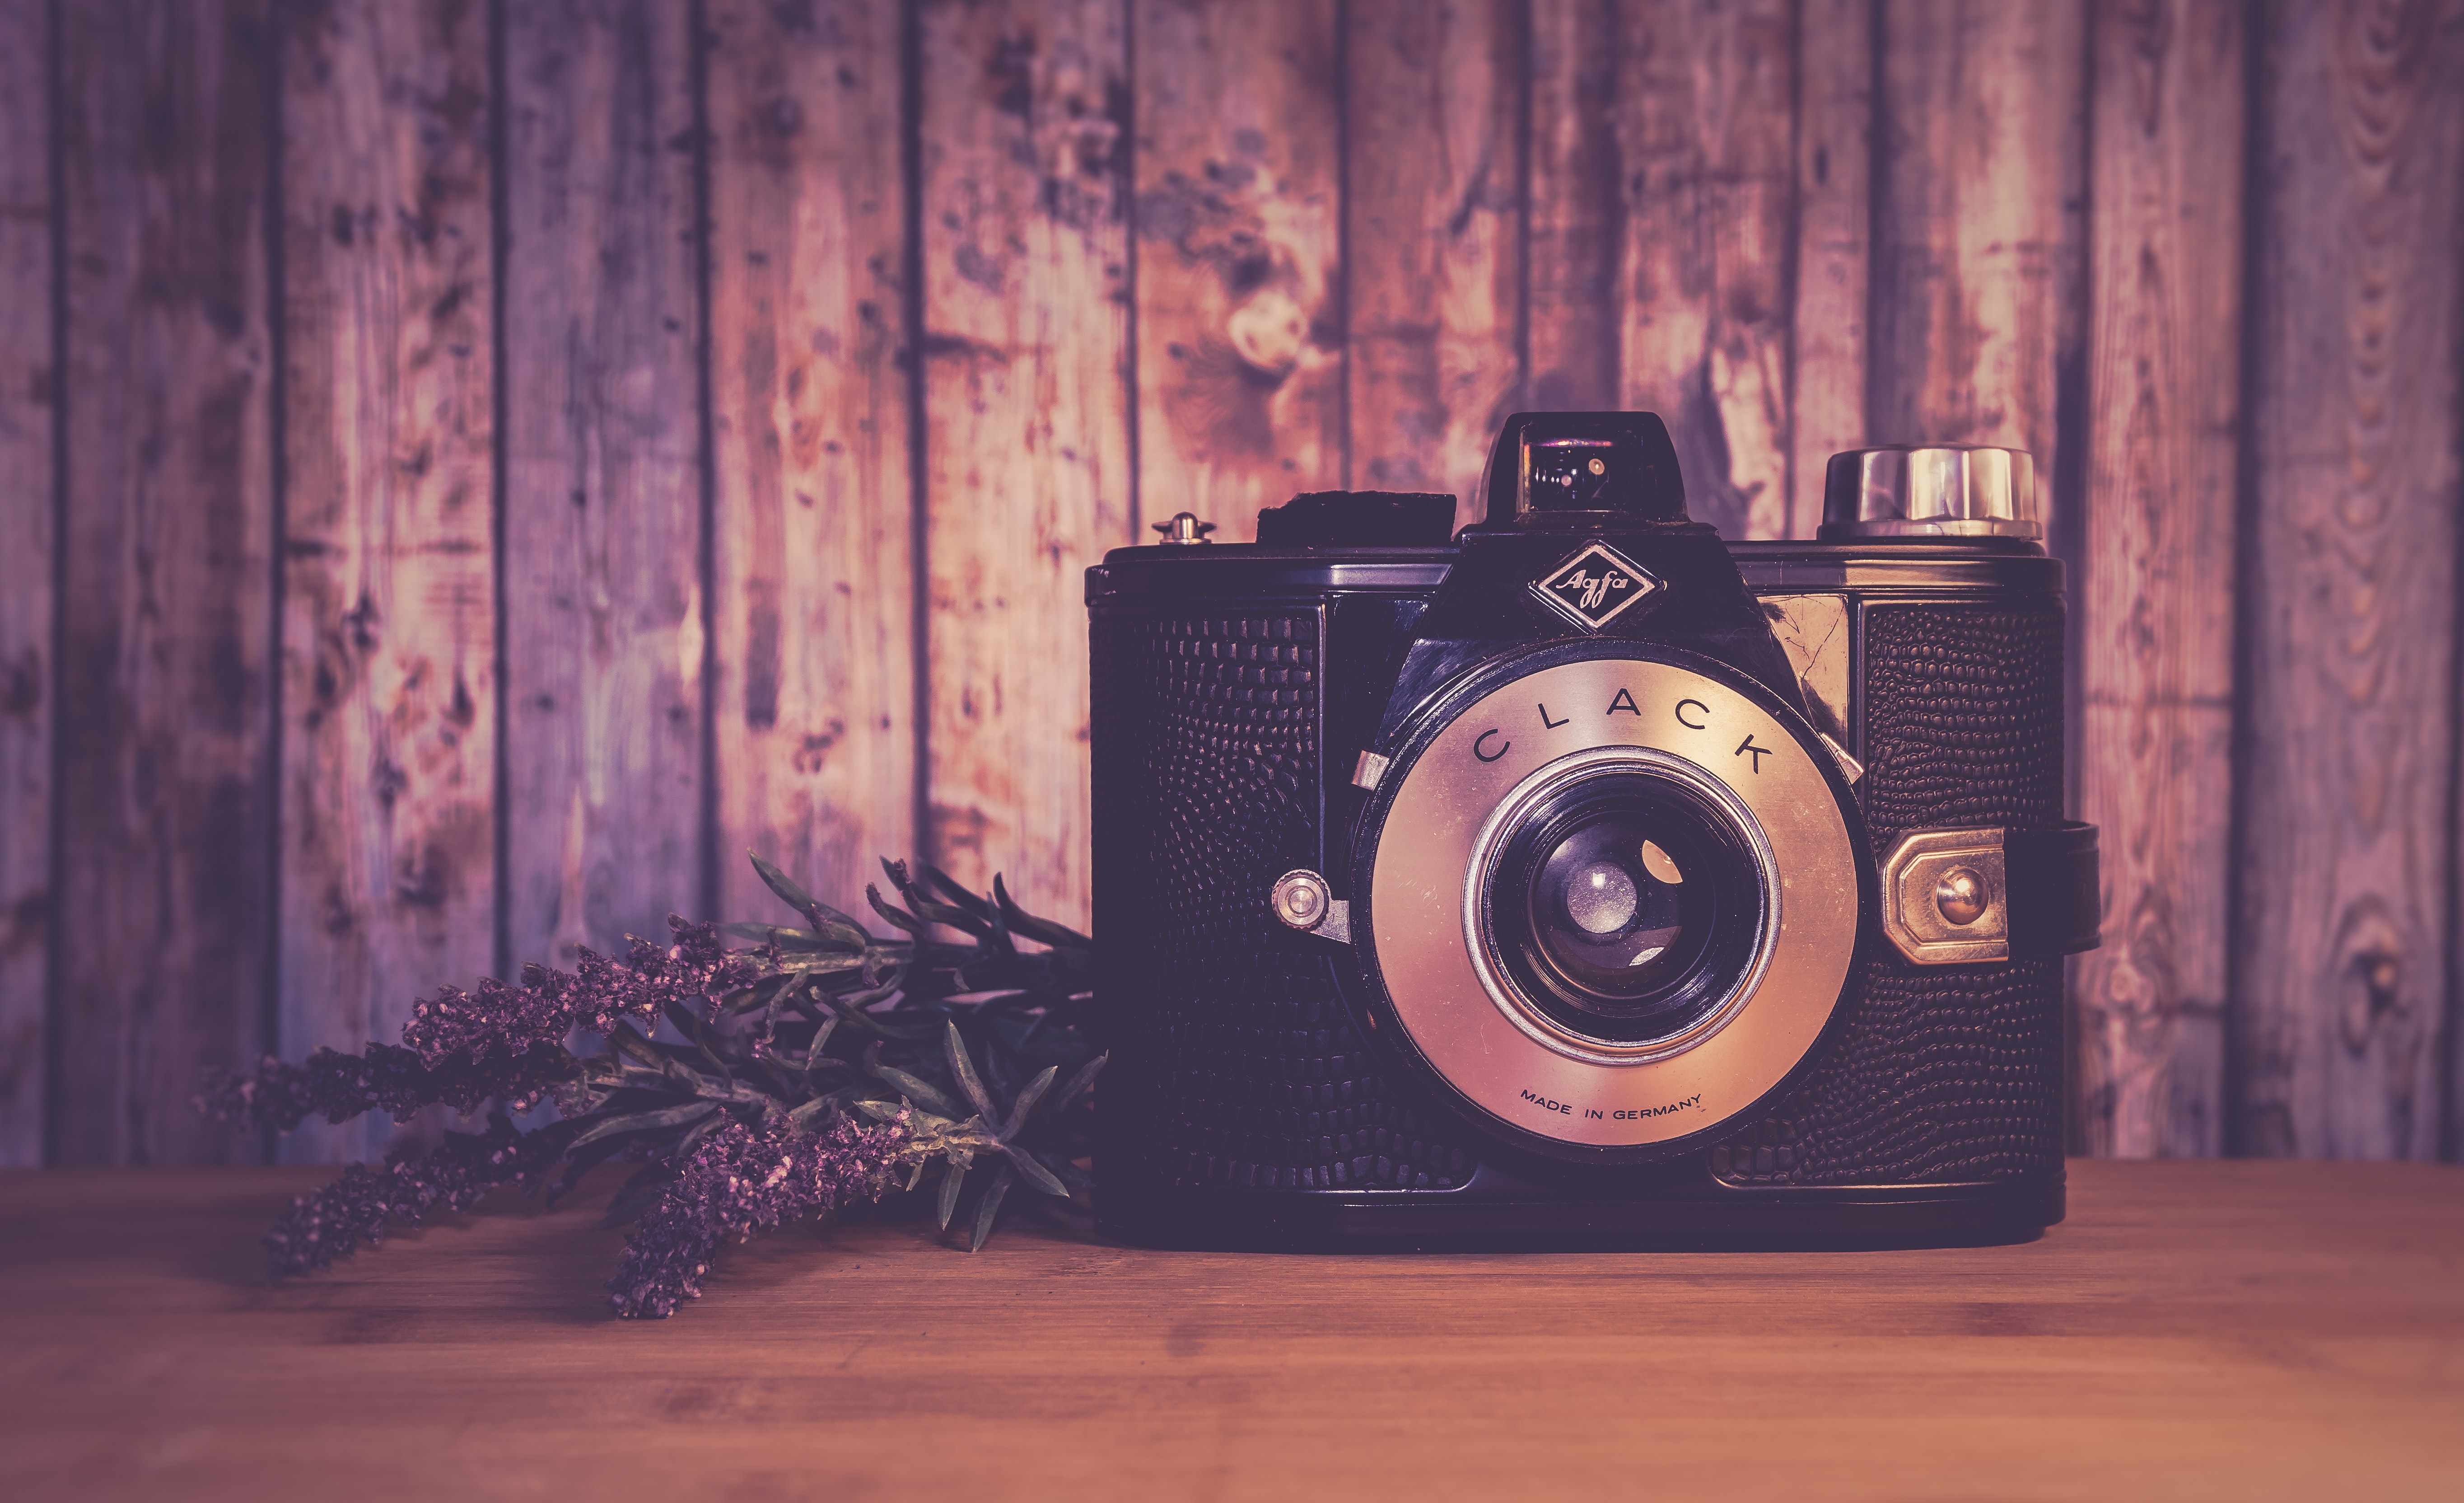
camera, cameras optics, camera accessory, Point and shoot camera, camera lens, digital camera, lens, film camera, reflex camera, single lens reflex camera, mirrorless interchangeable lens camera, still life, photography, still life photography, tree, stock photography, electronics, shutter, flash